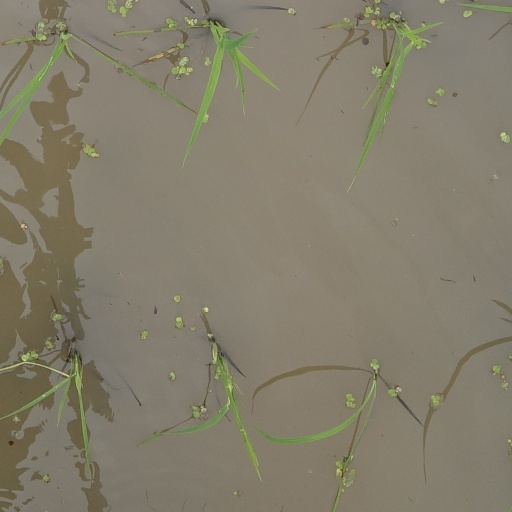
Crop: rice